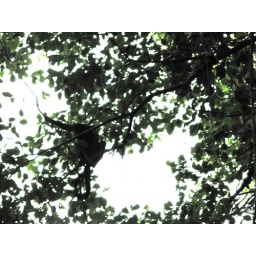
howler monkey in the tree